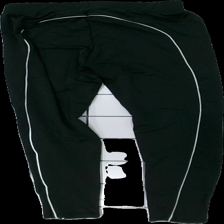
View: back
Type: Tights
Category: Ladies
Brand: Not in the list
Brand text on label: urban classics
Colors: Black, White
Material: 100% nylone
Cut: Regular
Size: M
Season: All
Trend: Sports
Price range: 50-100
Recommended usage: Reuse
Description: svarta träningstights med vita ränder längs benen, några lösa trådar